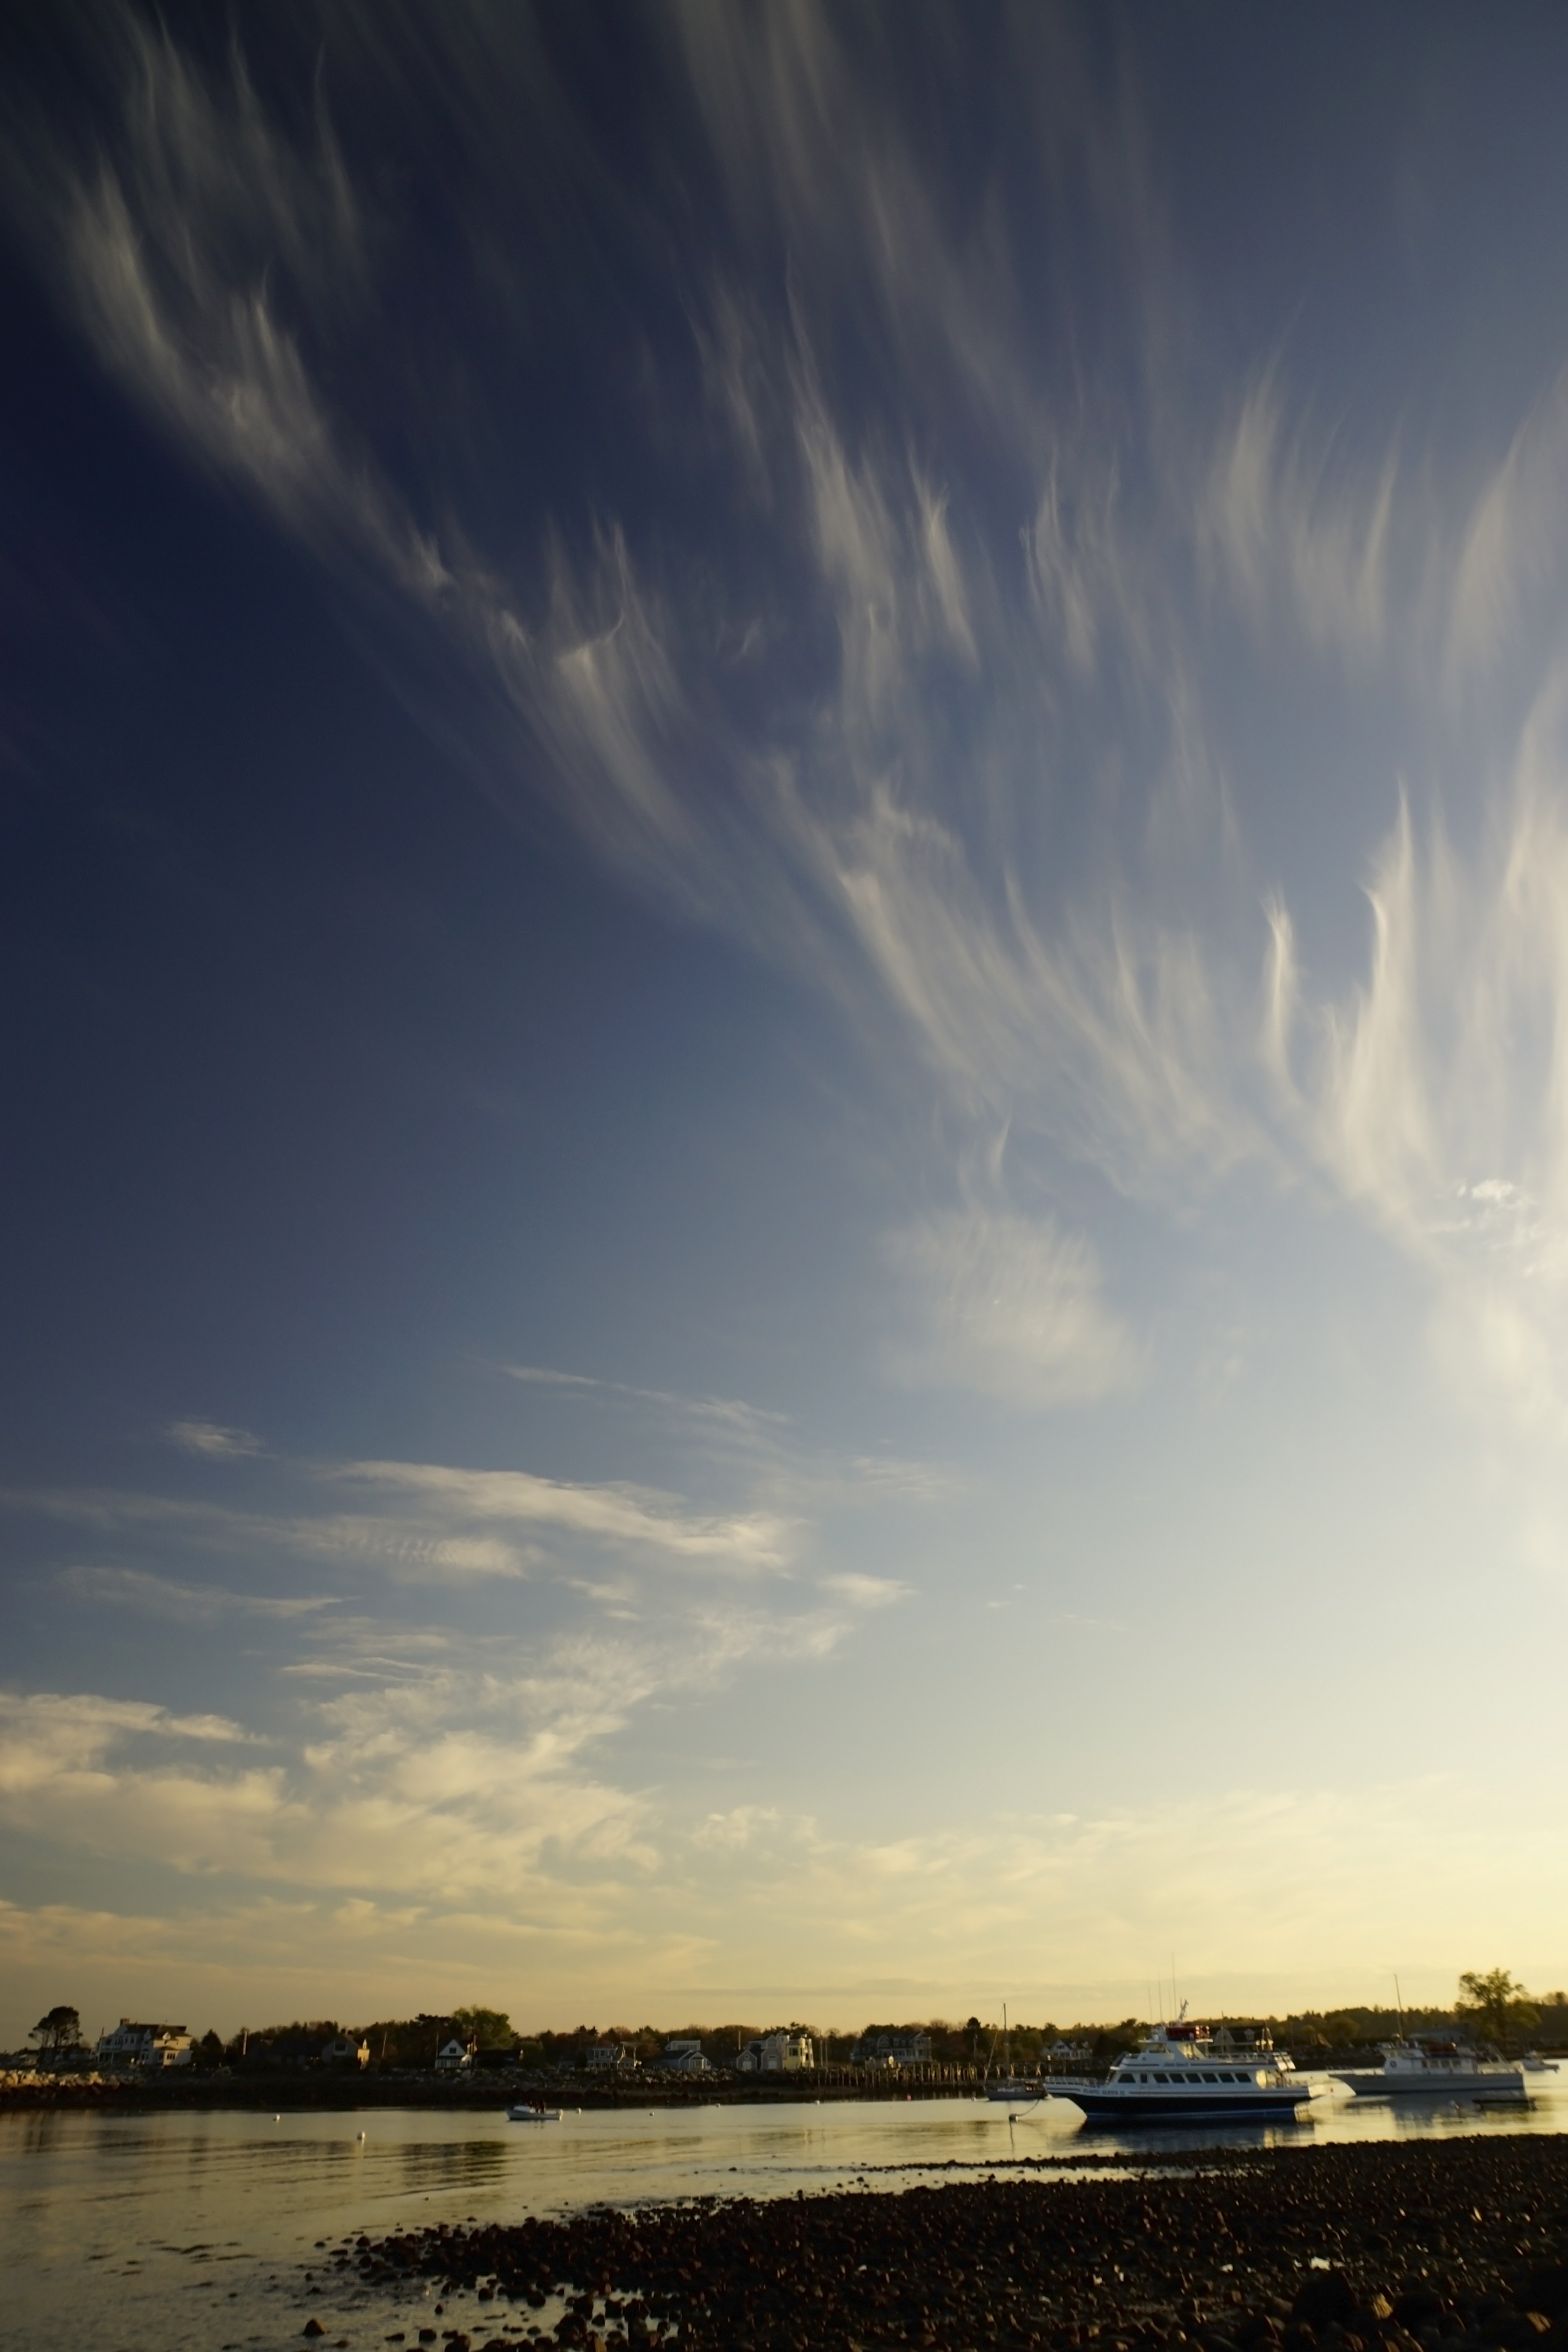
beach, sea, coast, ocean, horizon, cloud, sky, sun, sunrise, sunset, sunlight, morning, wave, dawn, atmosphere, dusk, evening, reflection, weather, clouds, meteorological phenomenon